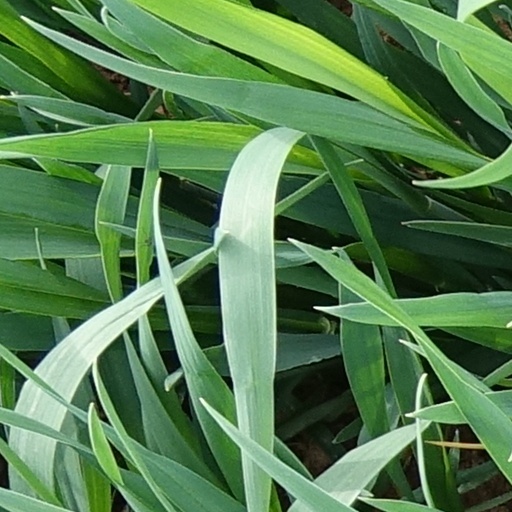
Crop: wheat